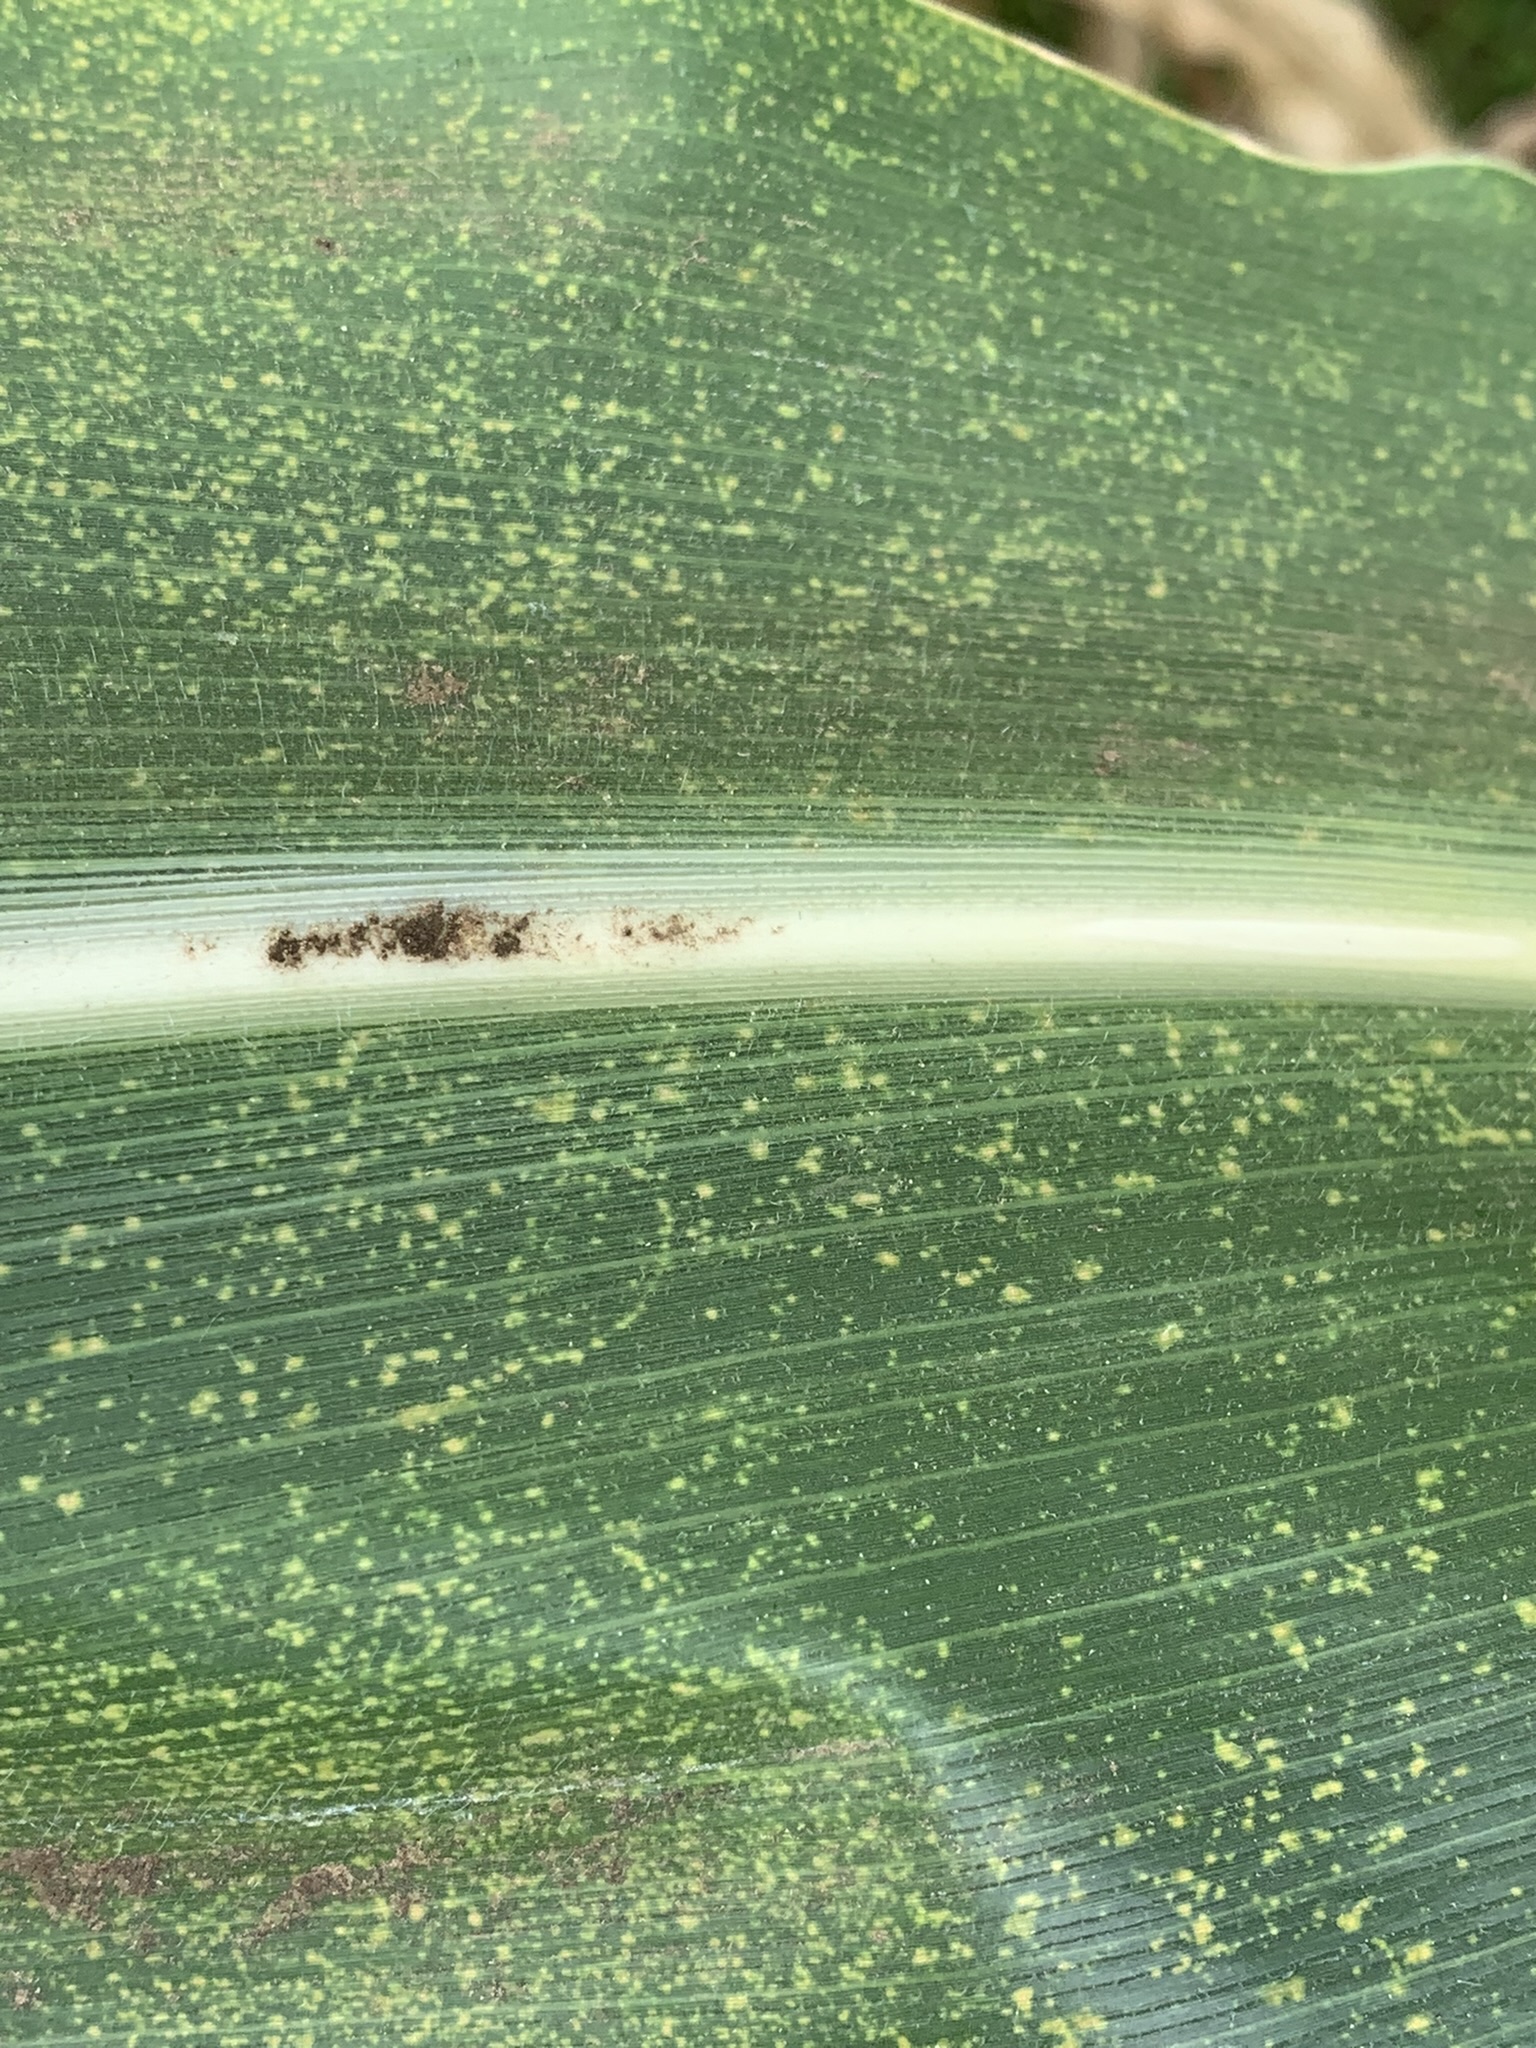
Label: MLN